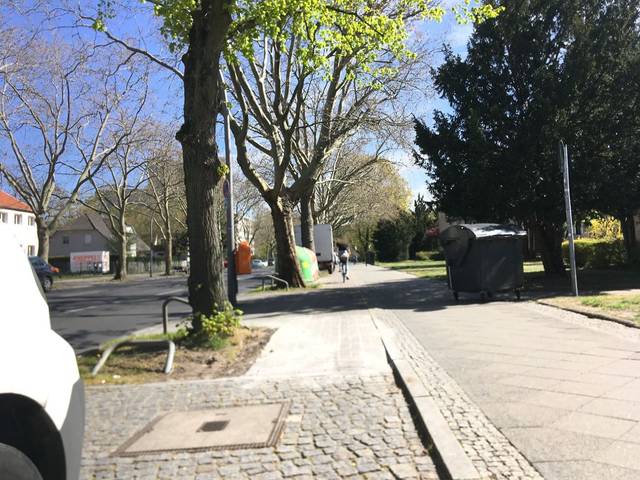
Region: Germany
Coordinates: 52.592, 13.335